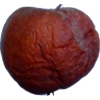
Label: apples